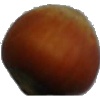
Label: nut_forest